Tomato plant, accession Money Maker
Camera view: vertical (180 deg); turntable rotation: 240 degrees
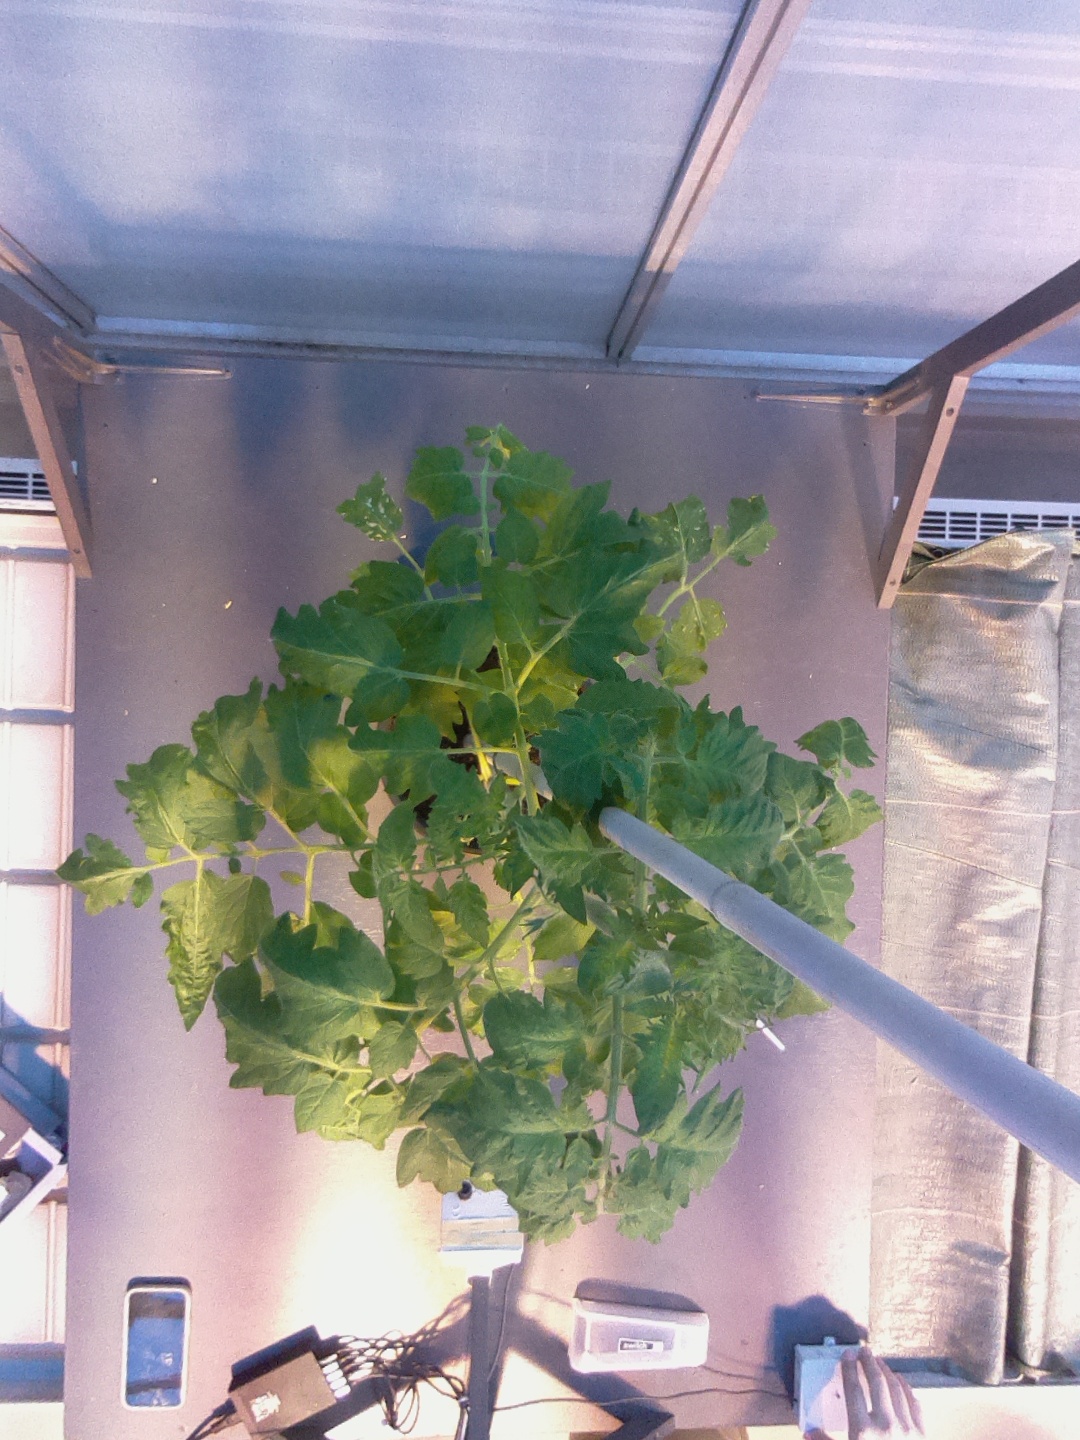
BBCH growth stage 60: First flowers open